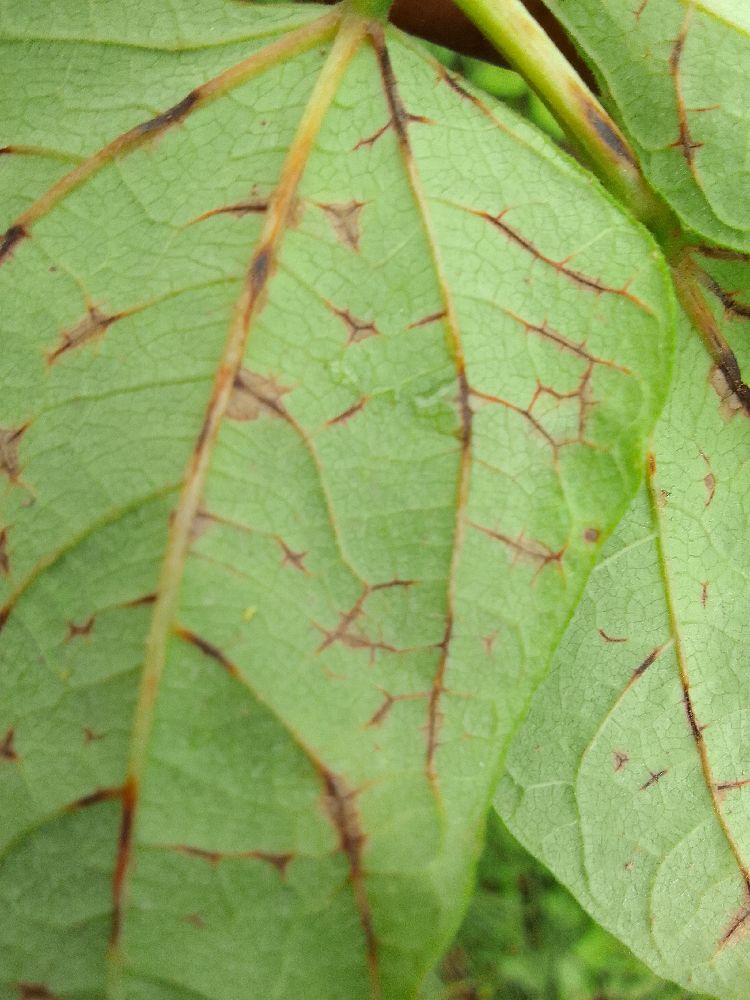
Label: anthracnose